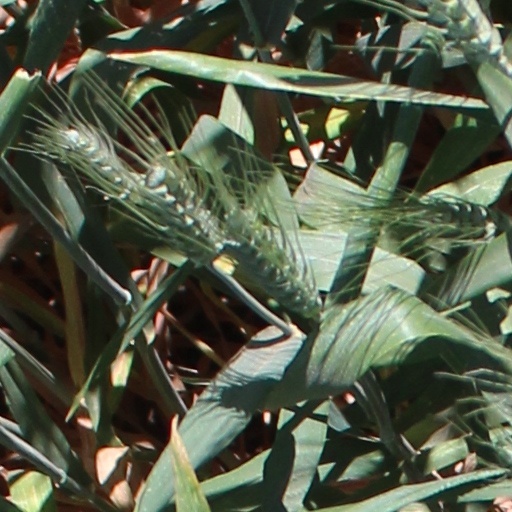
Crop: wheat